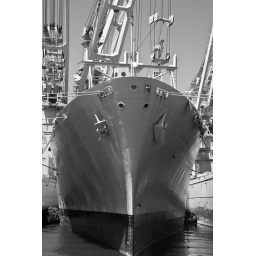
Bow in black & white